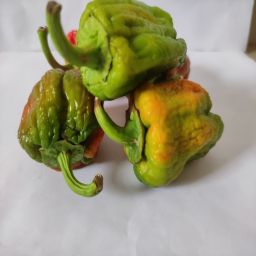
Crop: Bell Pepper
Quality: Old